Radiation effects from the Fukushima nuclear accident

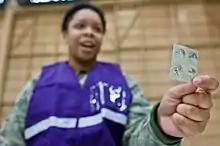
Packaged potassium iodide tablets.

Radiation fluctuated widely on the site after the tsunami and often correlated to fires and explosions on site. Radiation dose rates at one location between reactor units 3 and 4 was measured at 400 mSv/h at 10:22 JST, 13 March, causing experts to urge rapid rotation of emergency crews as a method of limiting exposure to radiation. Dose rates of 1,000 mSv/h were reported (but not confirmed by the IAEA) close to the certain reactor units on 16 March, prompting a temporary evacuation of plant workers, with radiation levels subsequently dropping back to 800–600 mSv/h. At times, radiation monitoring was hampered by a belief that some radiation levels may be higher than 1 Sv/h, but that "authorities say 1,000 millisieverts [per hour] is the upper limit of their measuring devices."